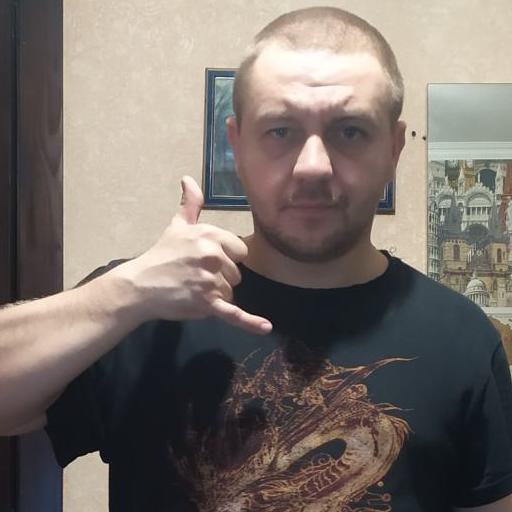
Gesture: call